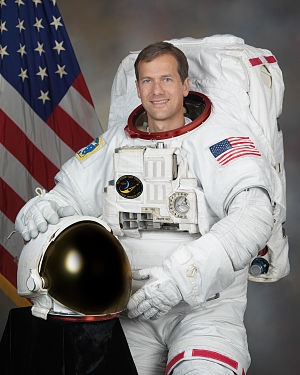
Thomas Marshburn
Thomas Marshburn er NASA-astronaut og har endnu ikke fløjet en rummission.